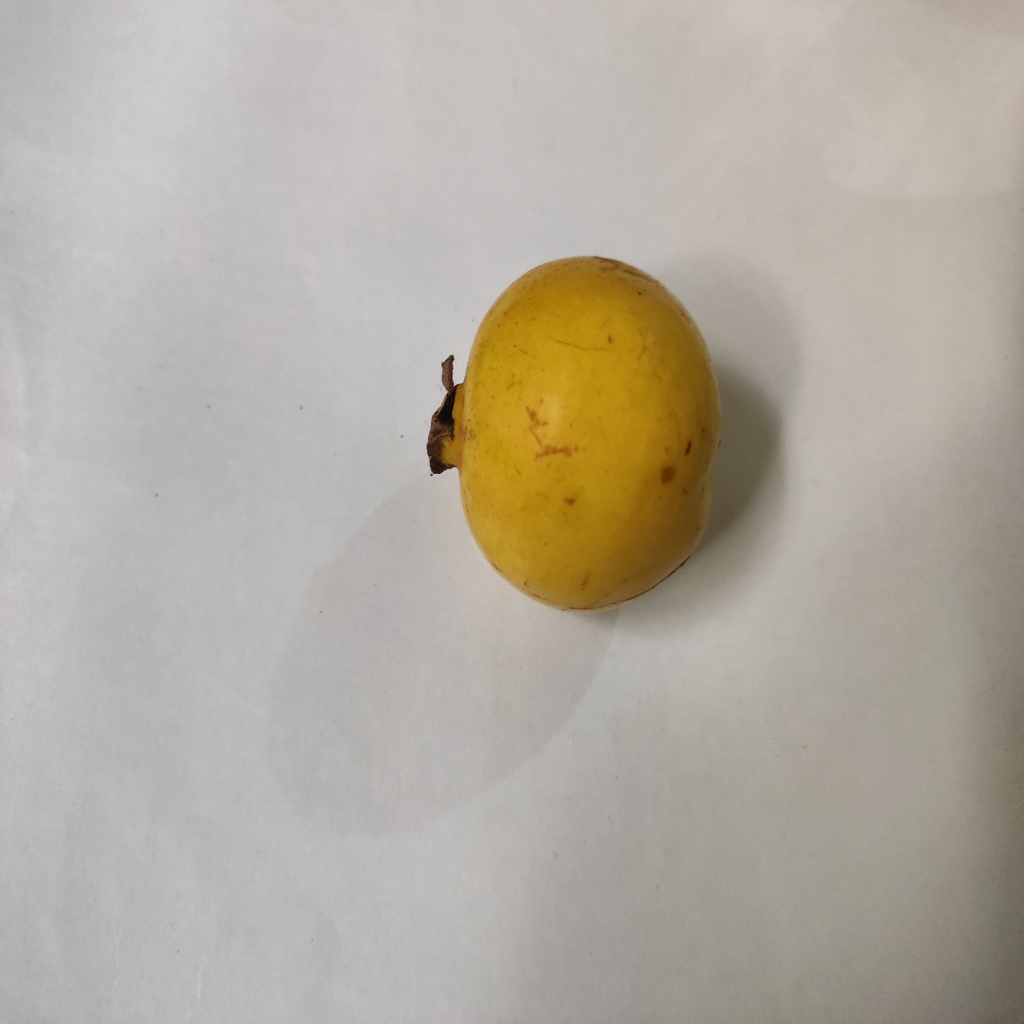
Crop: guava
Quality class: Class_A